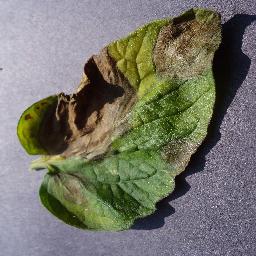
Label: Tomato___Late_blight